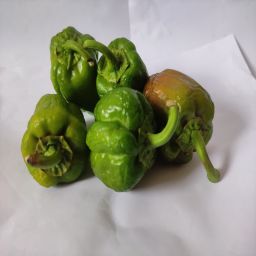
Crop: Bell Pepper
Quality: Ripe